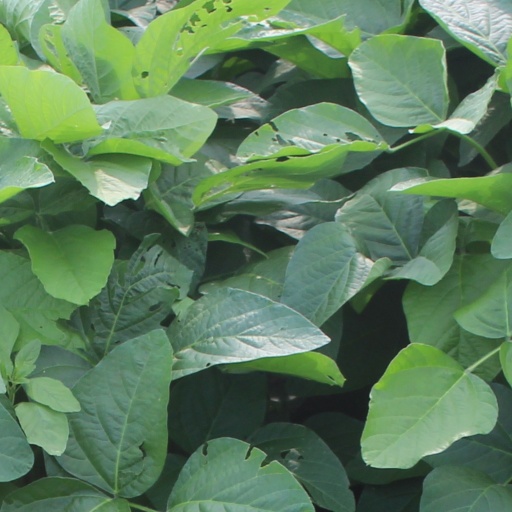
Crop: soybean